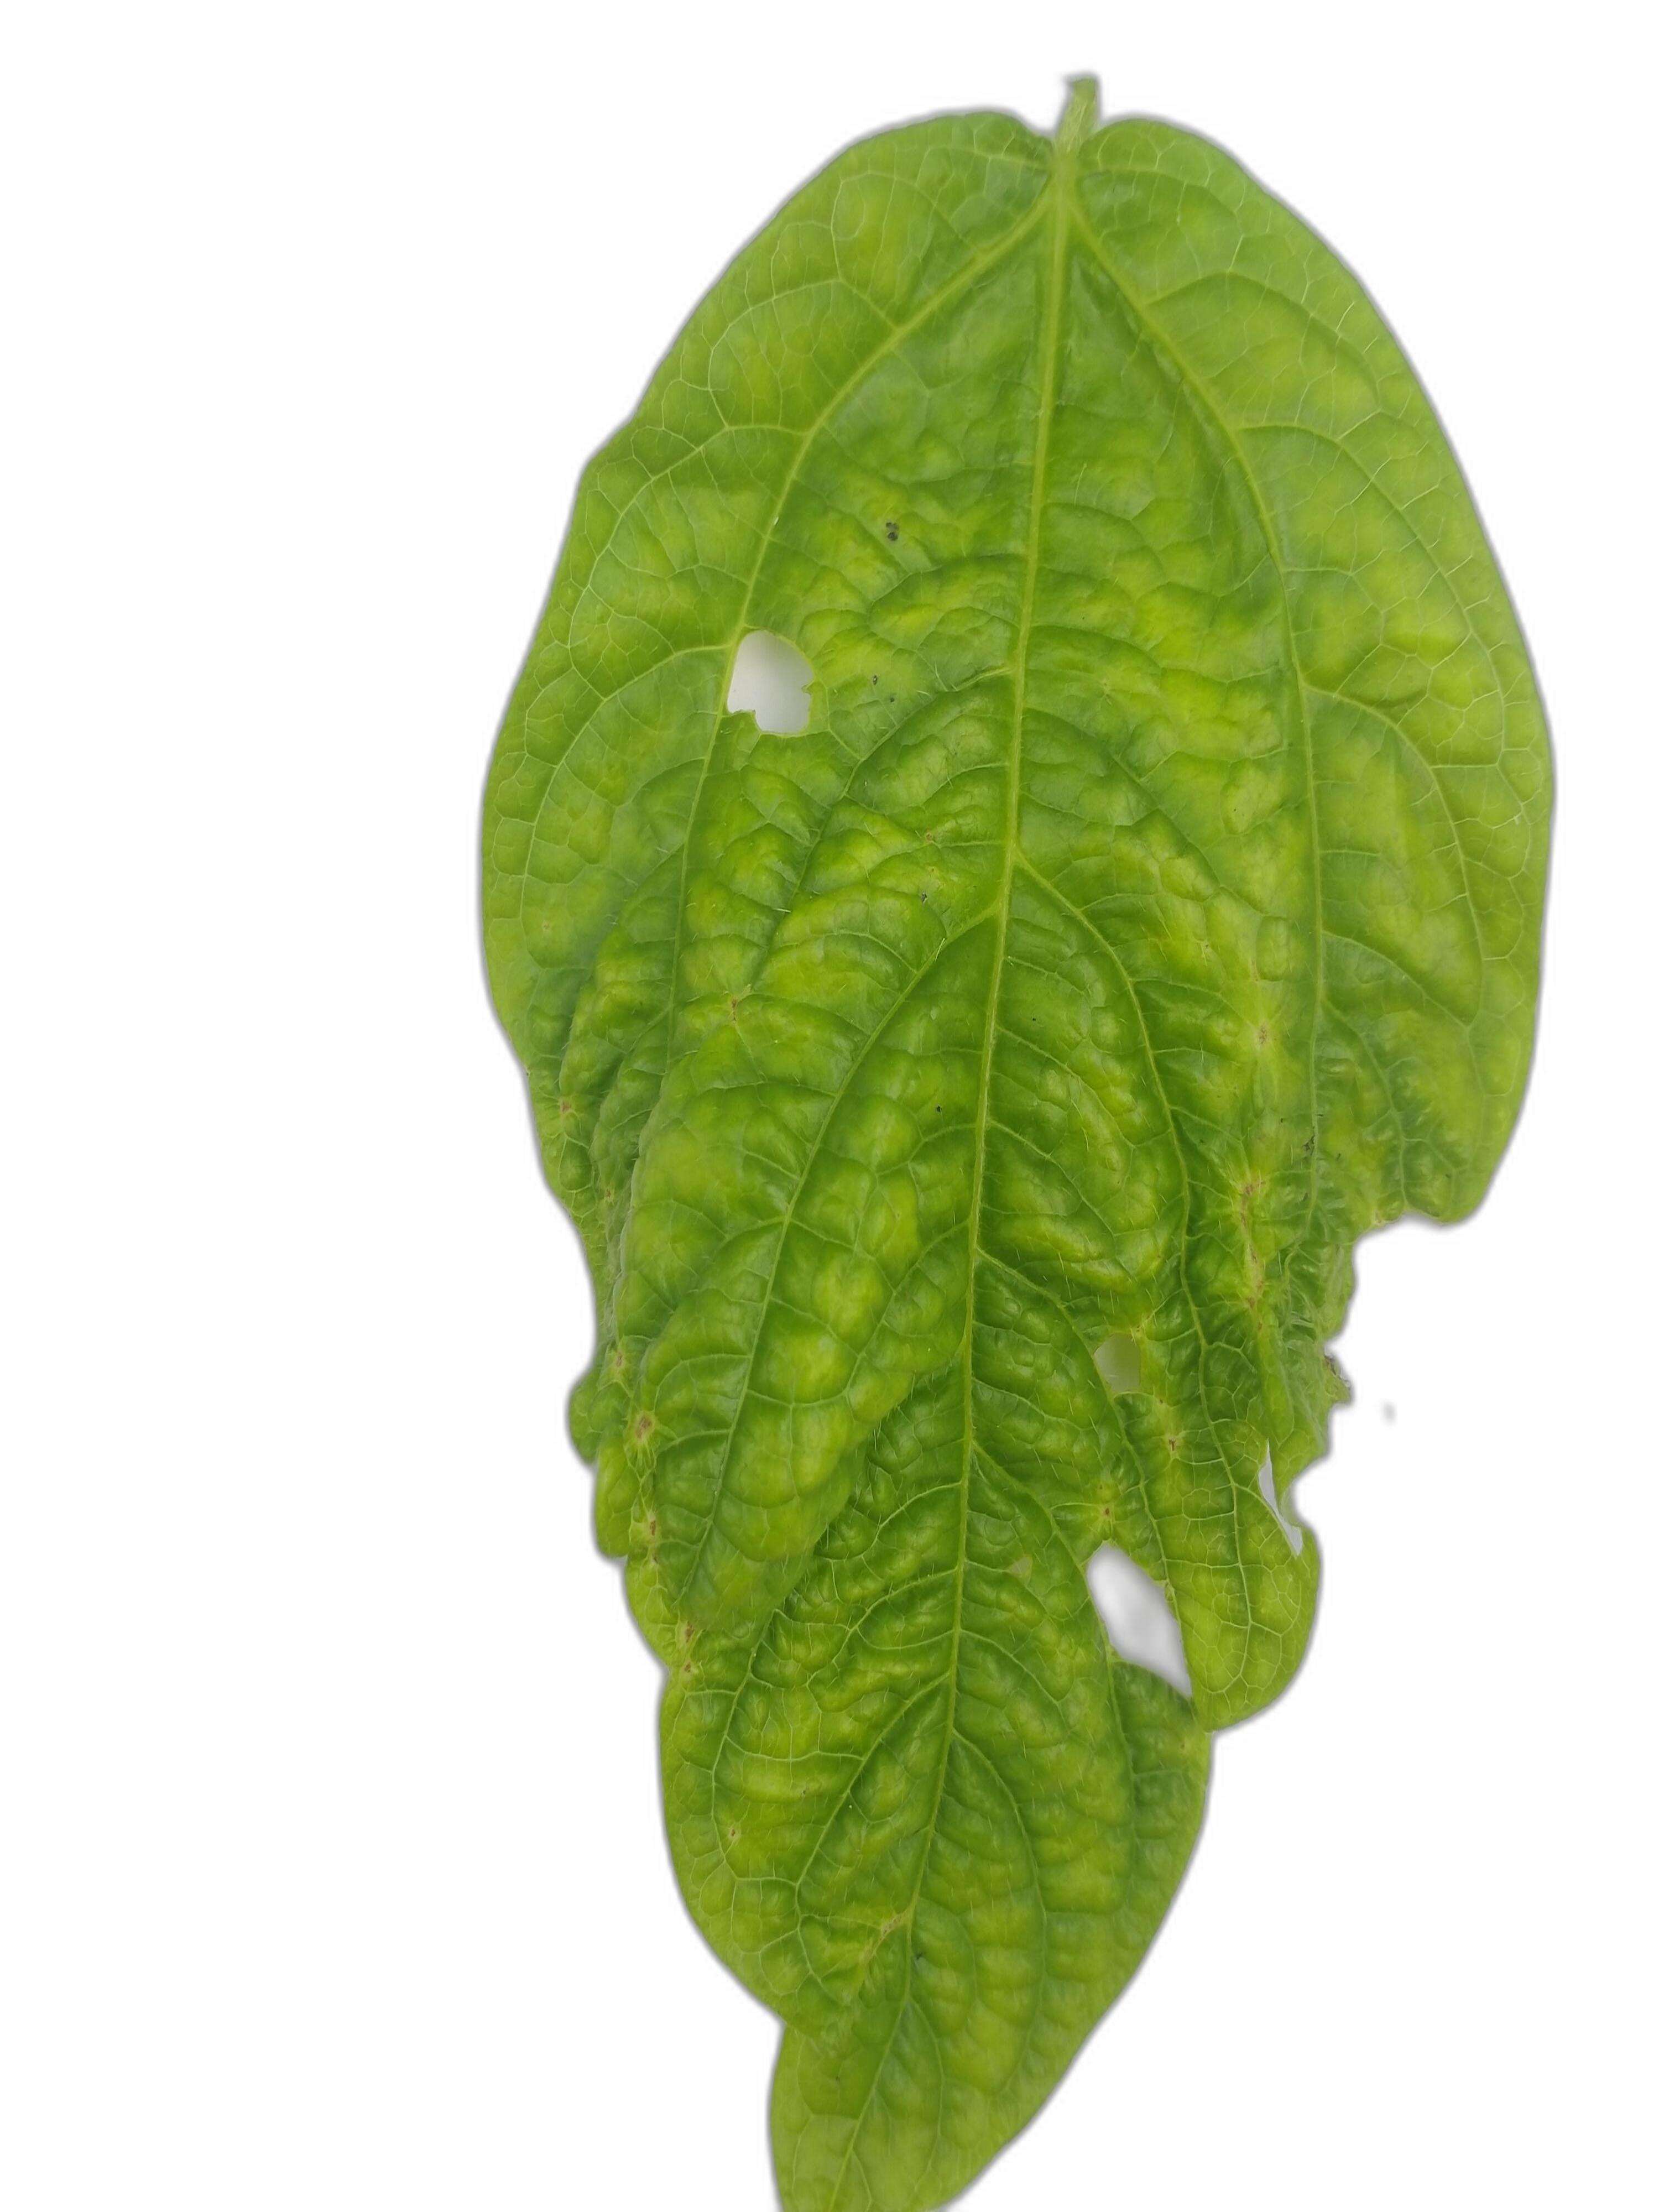
Label: Leaf Crinkle